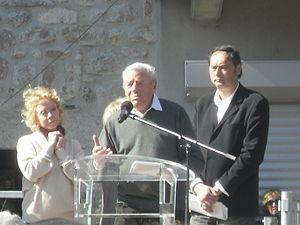
Isabelle Aubret, Pierre Tenenbaum (frère aîné) et Michel Pesenti (maire), lors des obsèques de Jean Ferrat le 16 Mars 2010 à Antraïgues-sur-Volane
Antraigues-sur-Volane, en occitan Entraigas, est une ancienne commune française, située dans le département de l'Ardèche en région Auvergne-Rhône-Alpes.
Isabelle Aubret, née Thérèse Coquerelle le 27 juillet 1938 à Lille, est une chanteuse française. En 1952, elle remporte les Championnats de France de gymnastique et, en 1962, le Concours Eurovision de la chanson pour la France, avec la chanson Un premier amour.
Jean Tenenbaum, dit Jean Ferrat, né le 26 décembre 1930 à Vaucresson et mort le 13 mars 2010 à Aubenas, est un auteur-compositeur-interprète français. Auteur de chansons à texte, il alterne durant sa carrière chansons sentimentales, chansons poétiques et chansons engagées et a souvent maille à partir avec la censure. Reconnu pour son talent de mélodiste, il met en musique et popularise nombre de poèmes de Louis Aragon avec l'approbation de celui-ci.